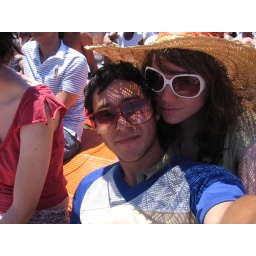
boy and girl posing together in the crowded park